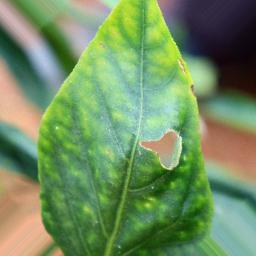
Label: nutritional